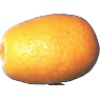
Label: kumquats